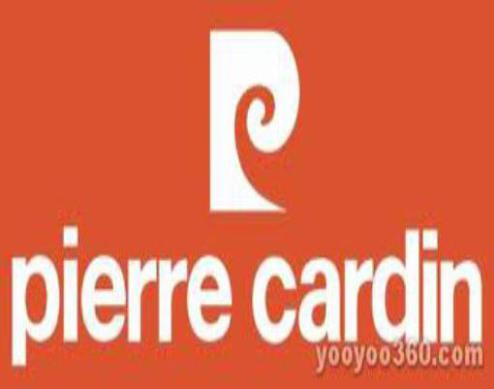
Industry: Clothes